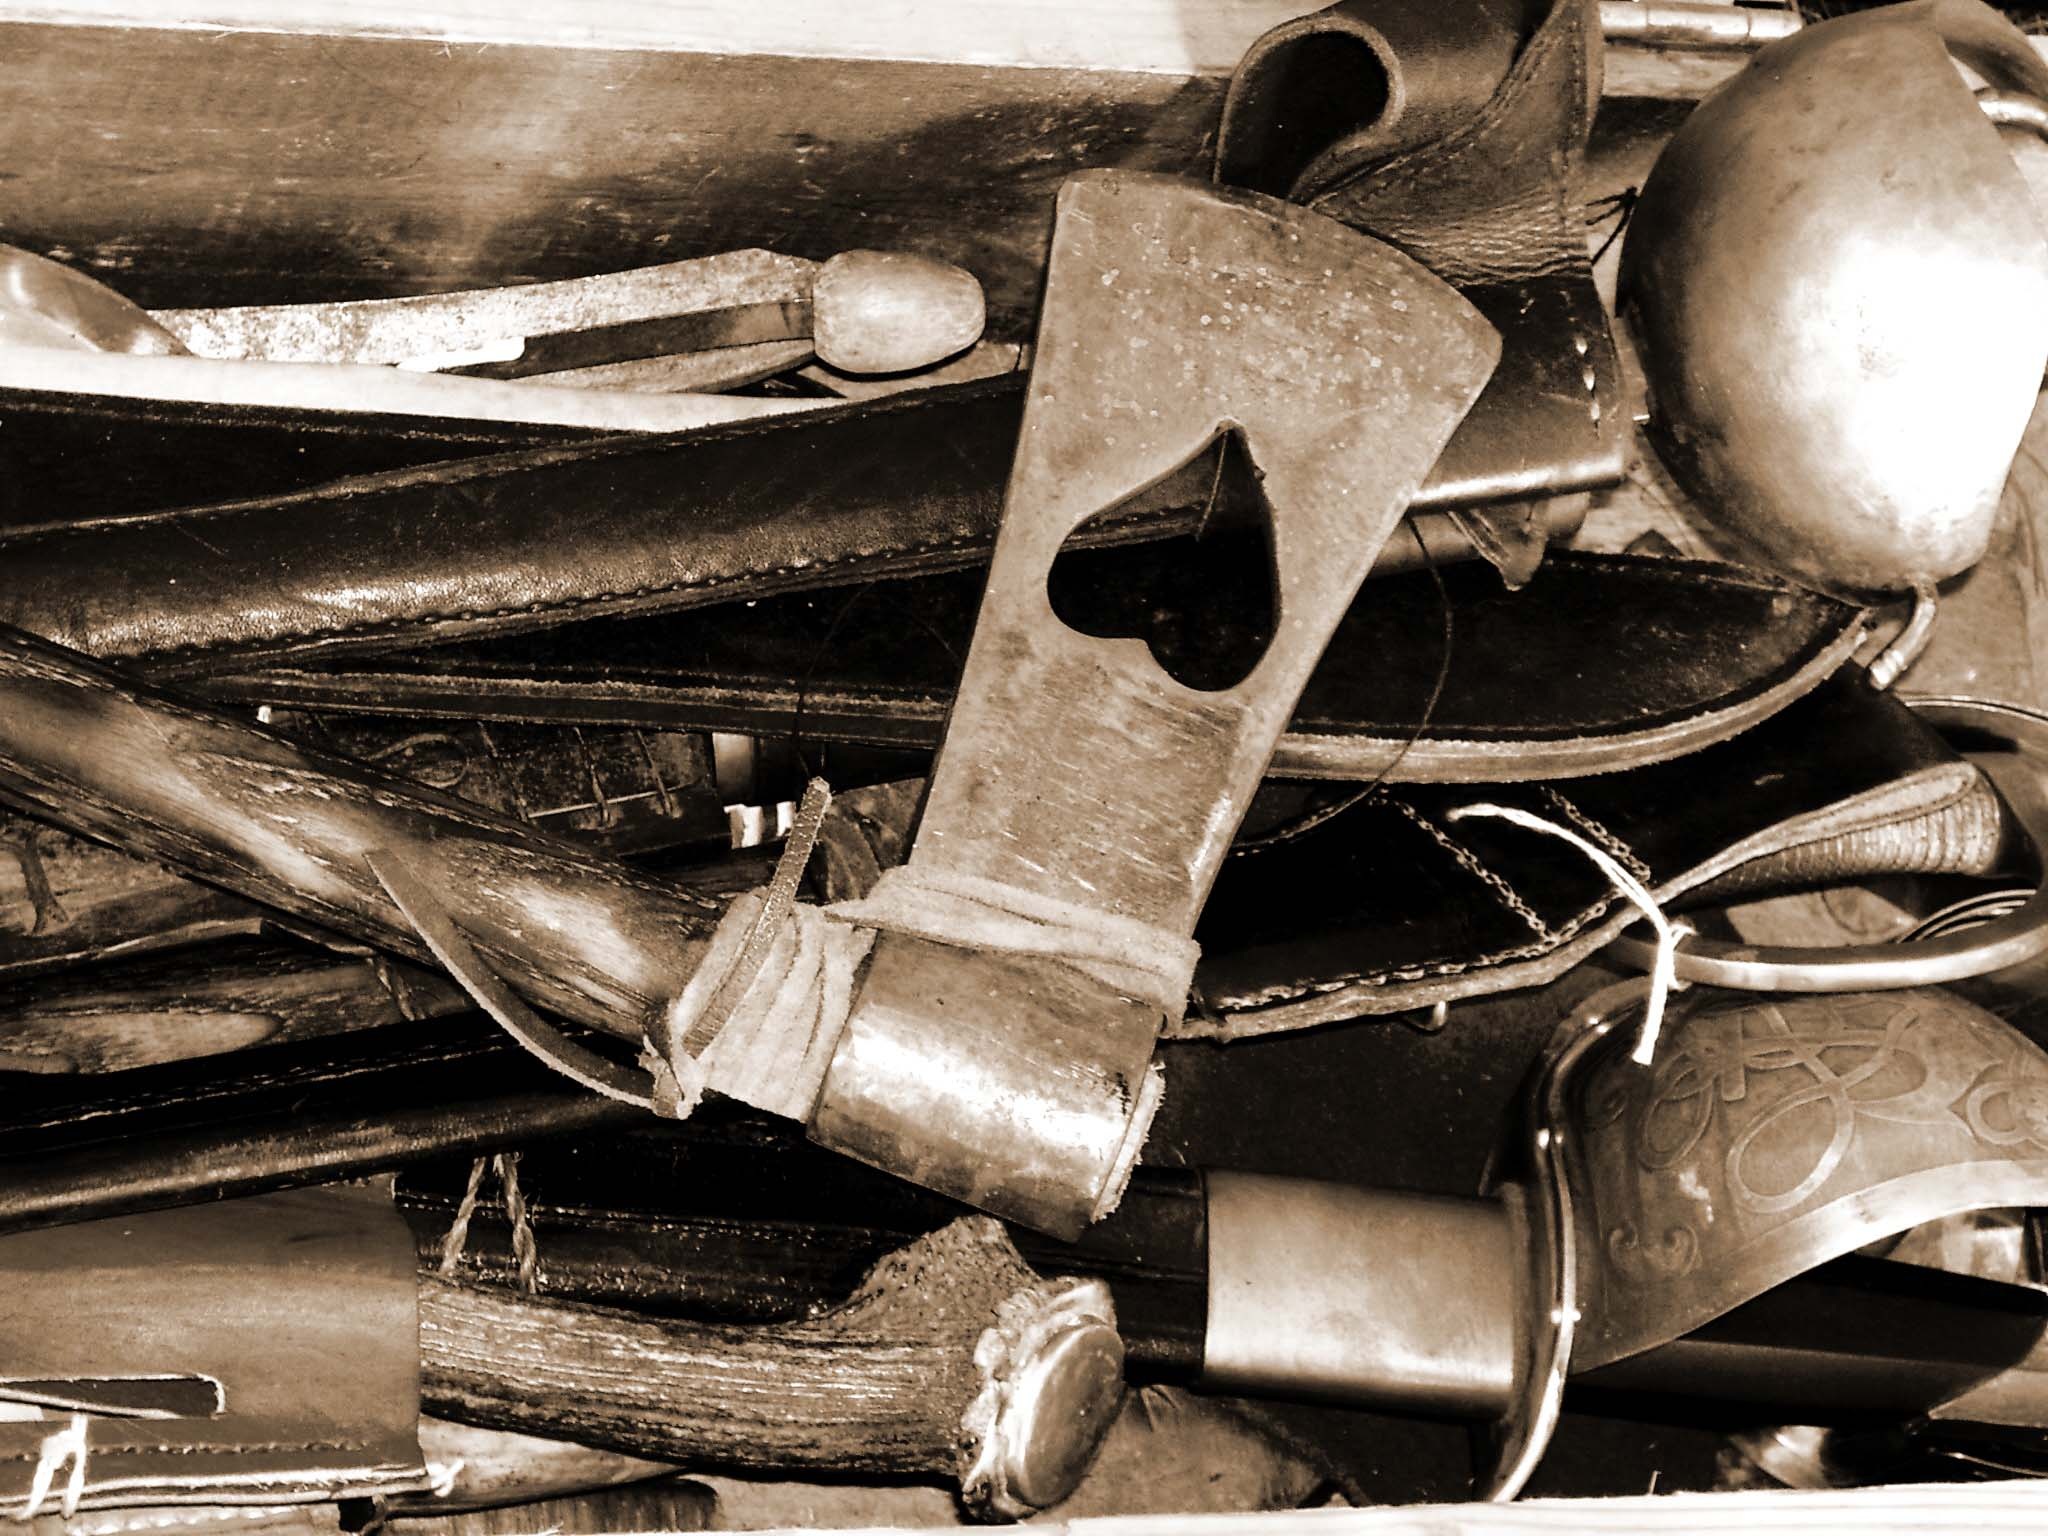
wood, wheel, love, heart, vehicle, symbol, romance, weapon, axe, scrap, exhaust system, man made object, aircraft engine